Slovaks of Croatia

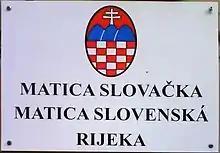
Association of Slovaks in Rijeka

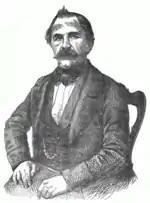
Bogoslav Šulek, a Croatian philologist of Slovak origin.

Slovaks are one of the recognized autochthonous minorities of Croatia. According to 2011 census, there were 4,753 Slovaks in the country.